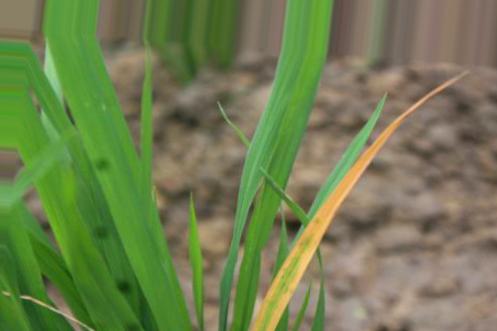
Nhãn: Tungro virus